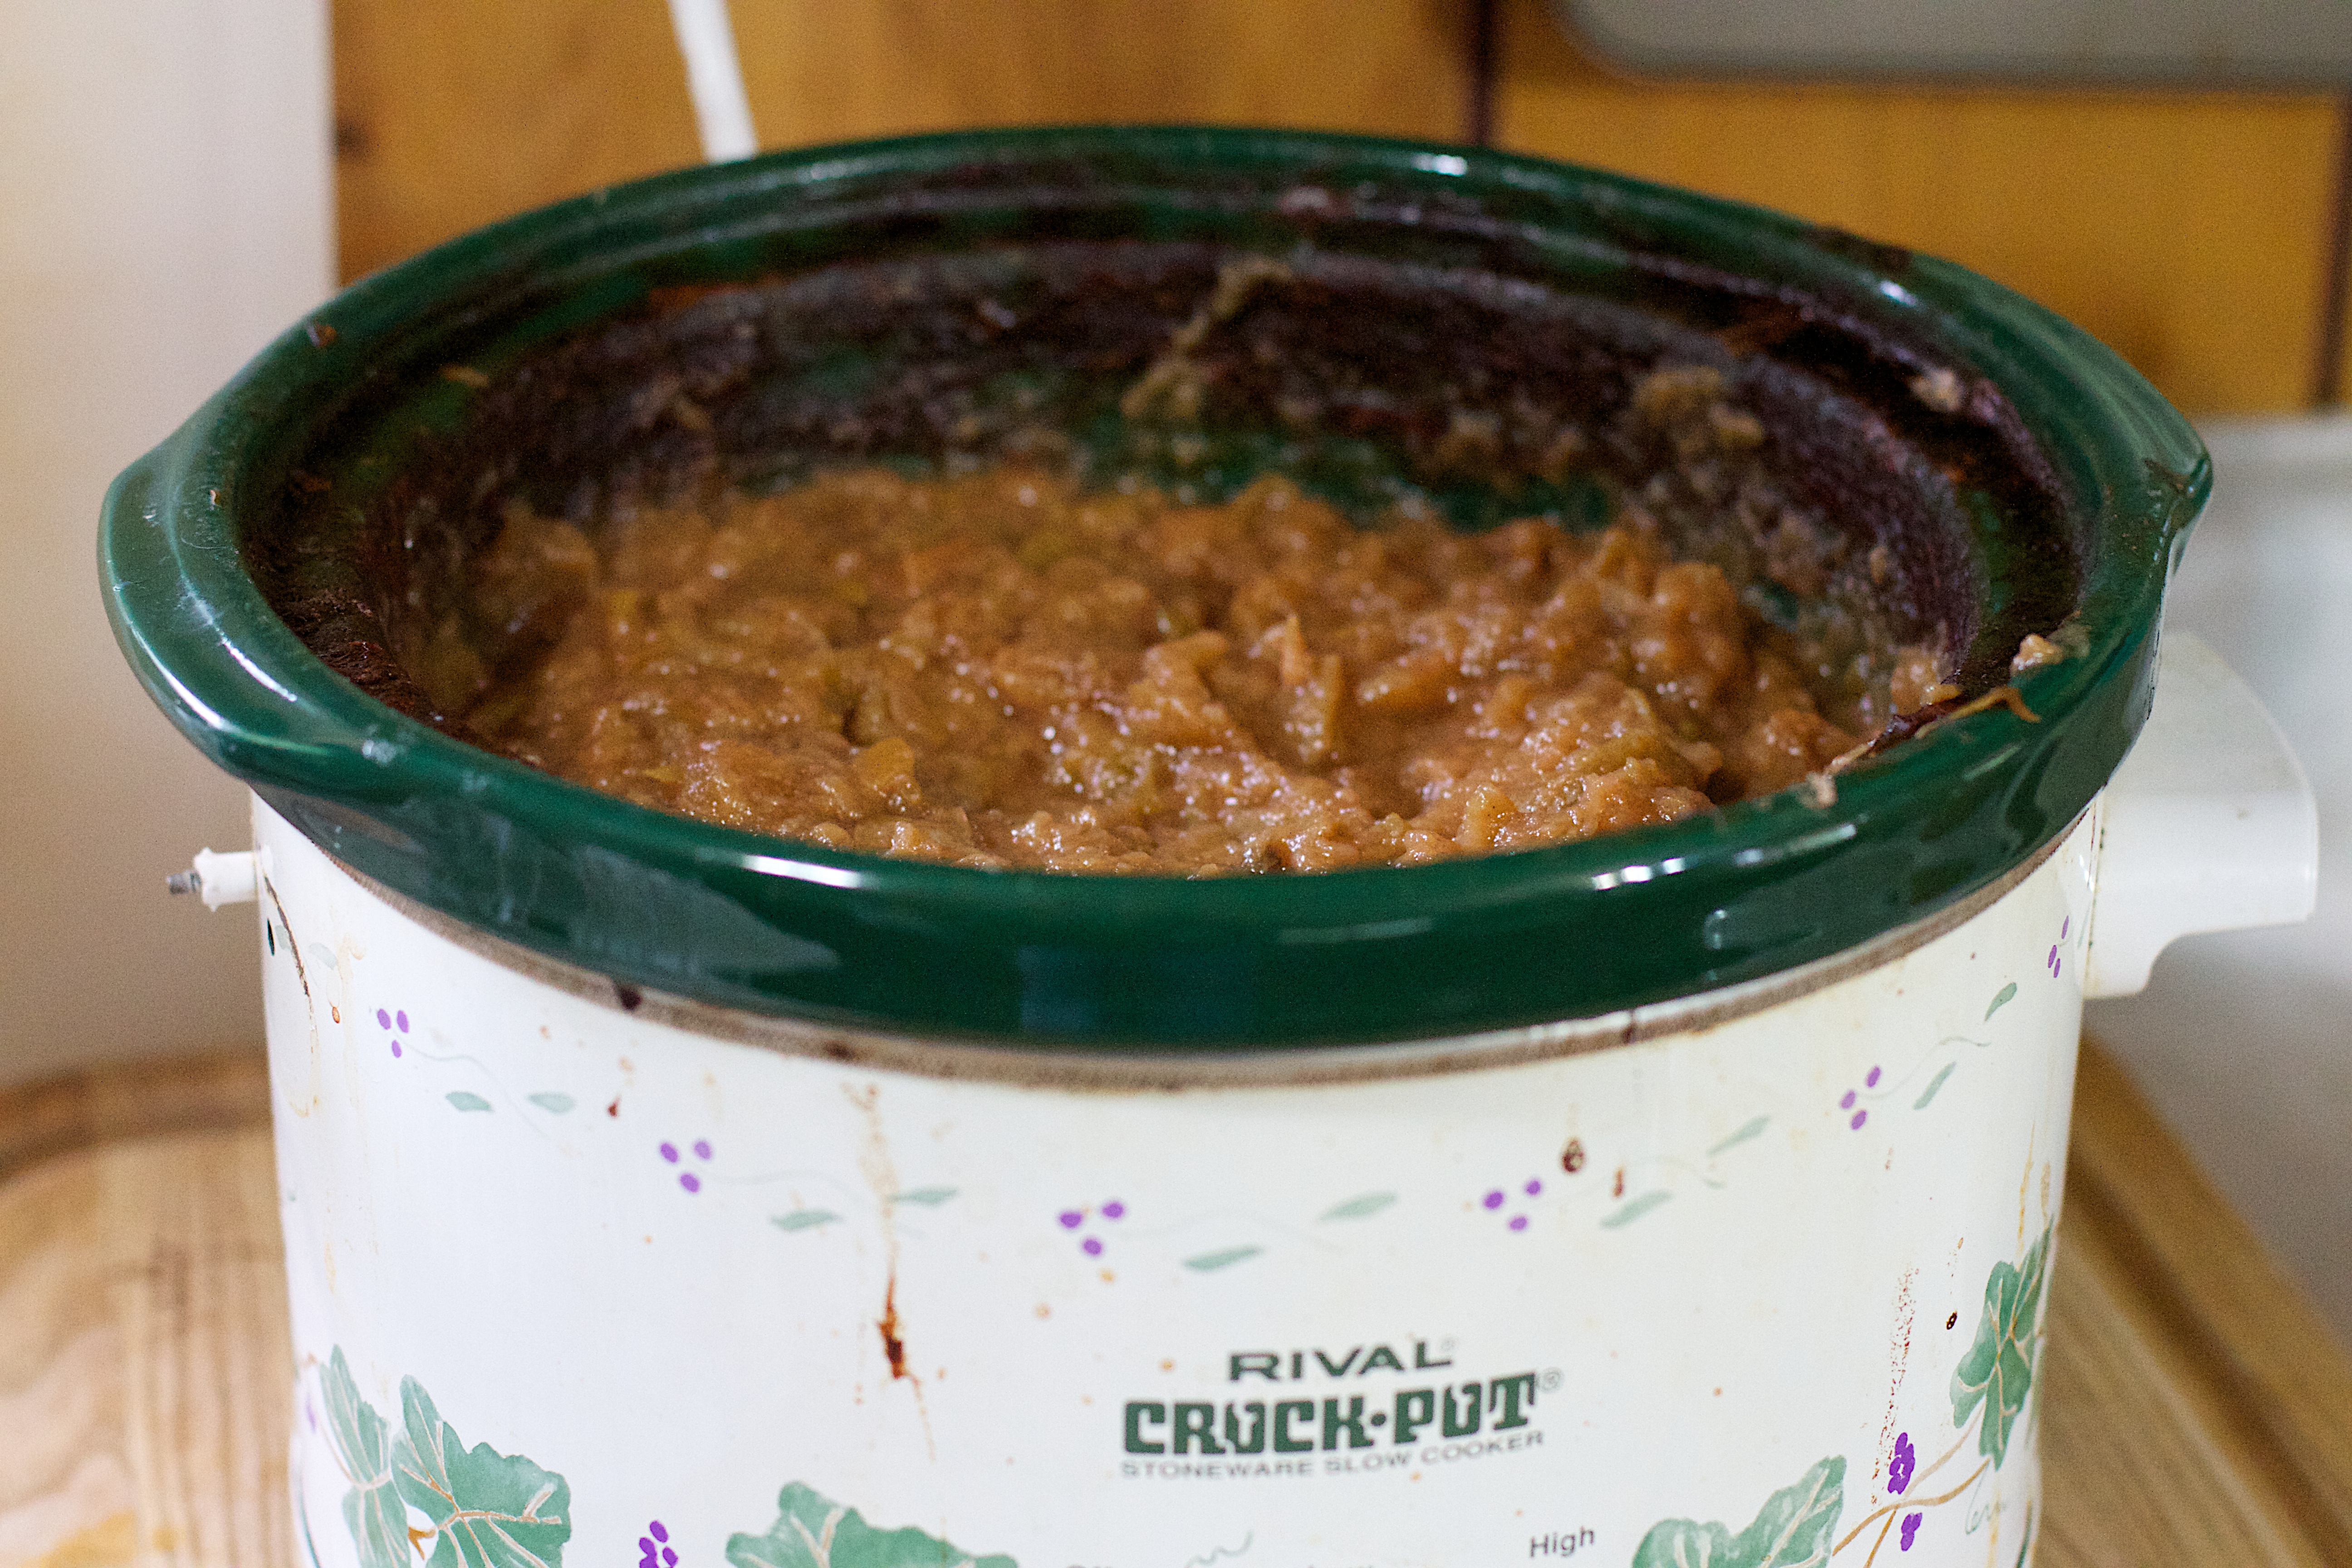
apple, dish, meal, food, produce, vegetable, breakfast, cuisine, applebutter